Castle Acre Priory

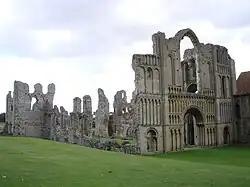
The extant remains of Castle Acre Priory church

Castle Acre Priory was a Cluniac priory in the village of Castle Acre, Norfolk, England, dedicated to St Mary, St Peter, and St Paul. It is thought to have been founded in 1089 by William de Warenne, 2nd Earl of Surrey (the son of the 1st Earl of Surrey who had founded England's first Cluniac priory at Lewes in 1077). The order originated from Burgundy. Originally the priory was sited within the walls of Castle Acre Castle, but this proved too small and inconvenient for the monks; hence, the priory was relocated to the present site in the castle grounds about one year later.